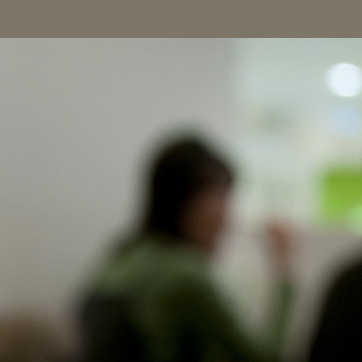
Material: hair